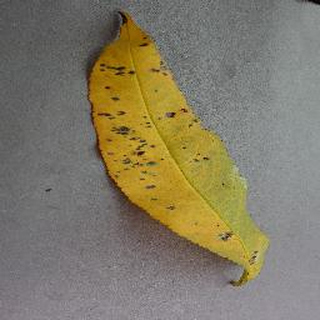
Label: peach_bacterial_spot